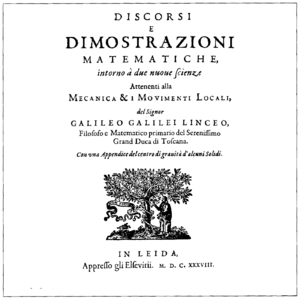
Galilée, né à Pise en 1564 et mort à Arcetri près de Florence le 8 janvier 1642, est un mathématicien, géomètre, physicien et astronome italien du XVIIᵉ siècle.